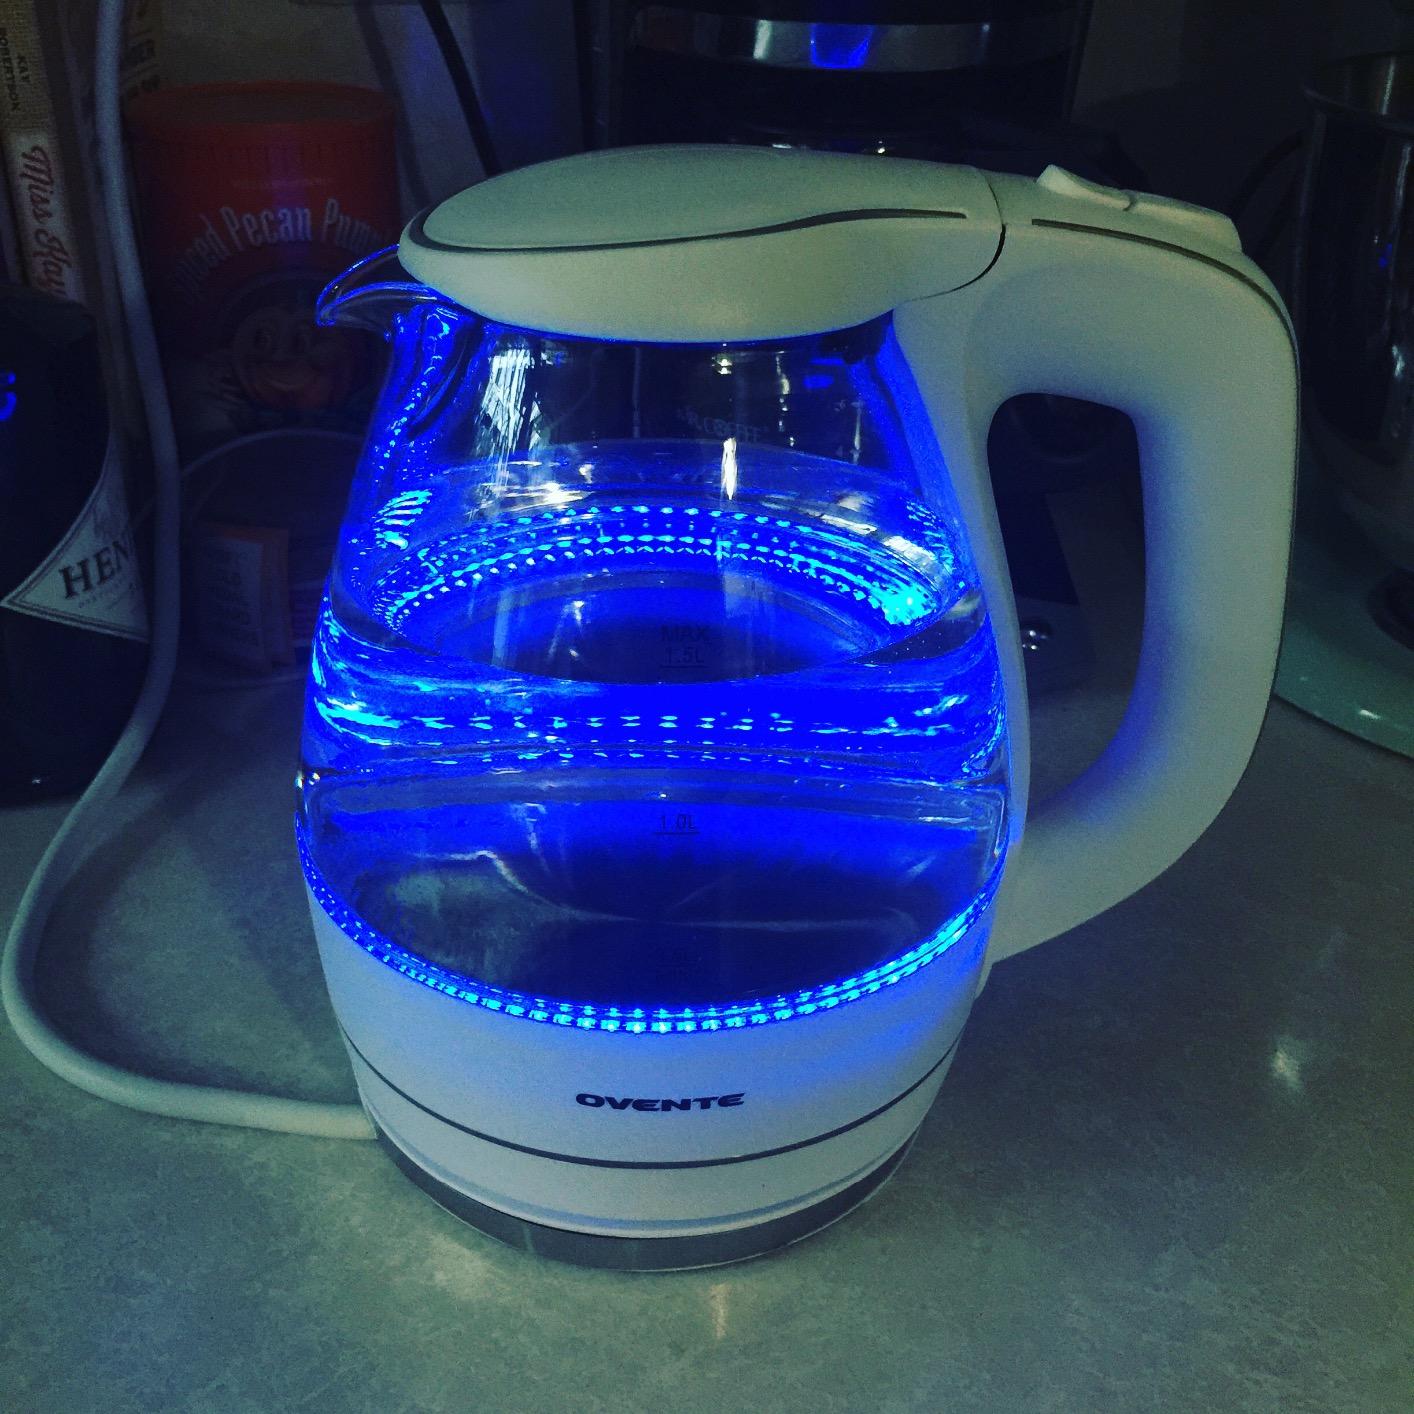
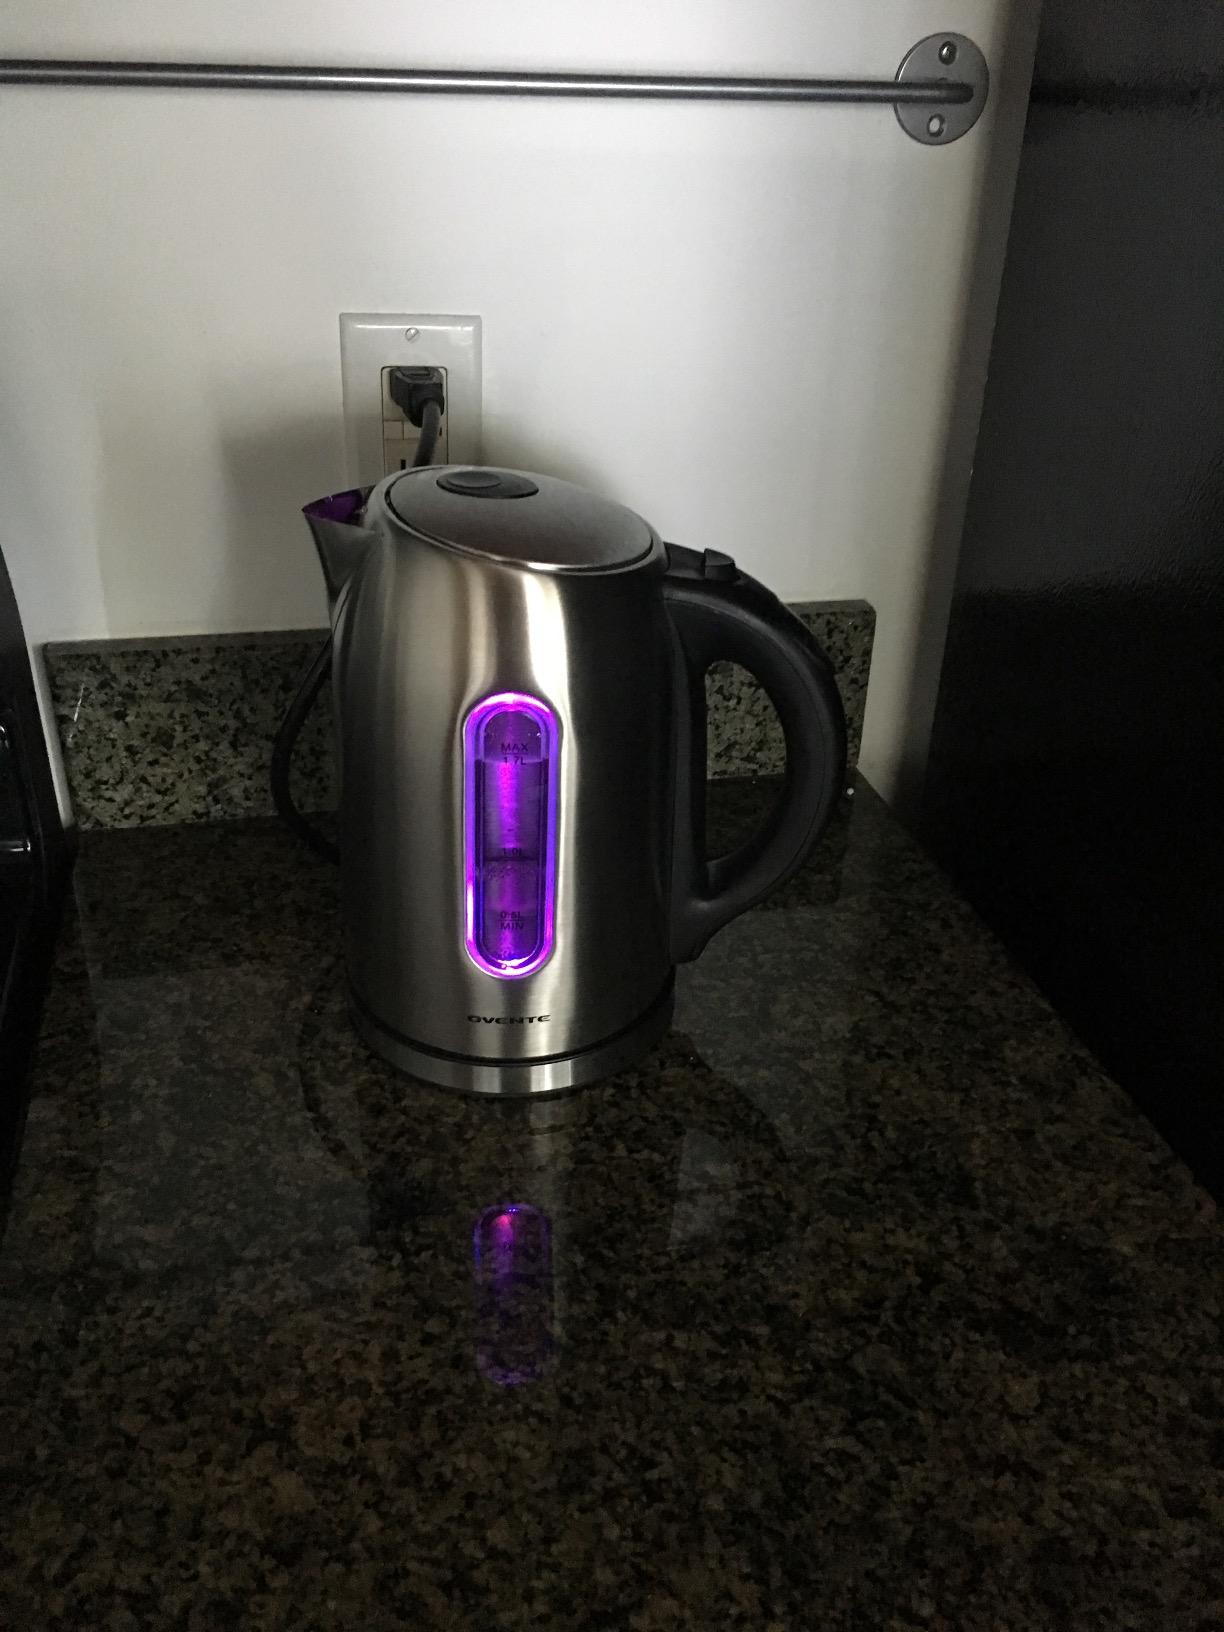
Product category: items_kettle
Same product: no